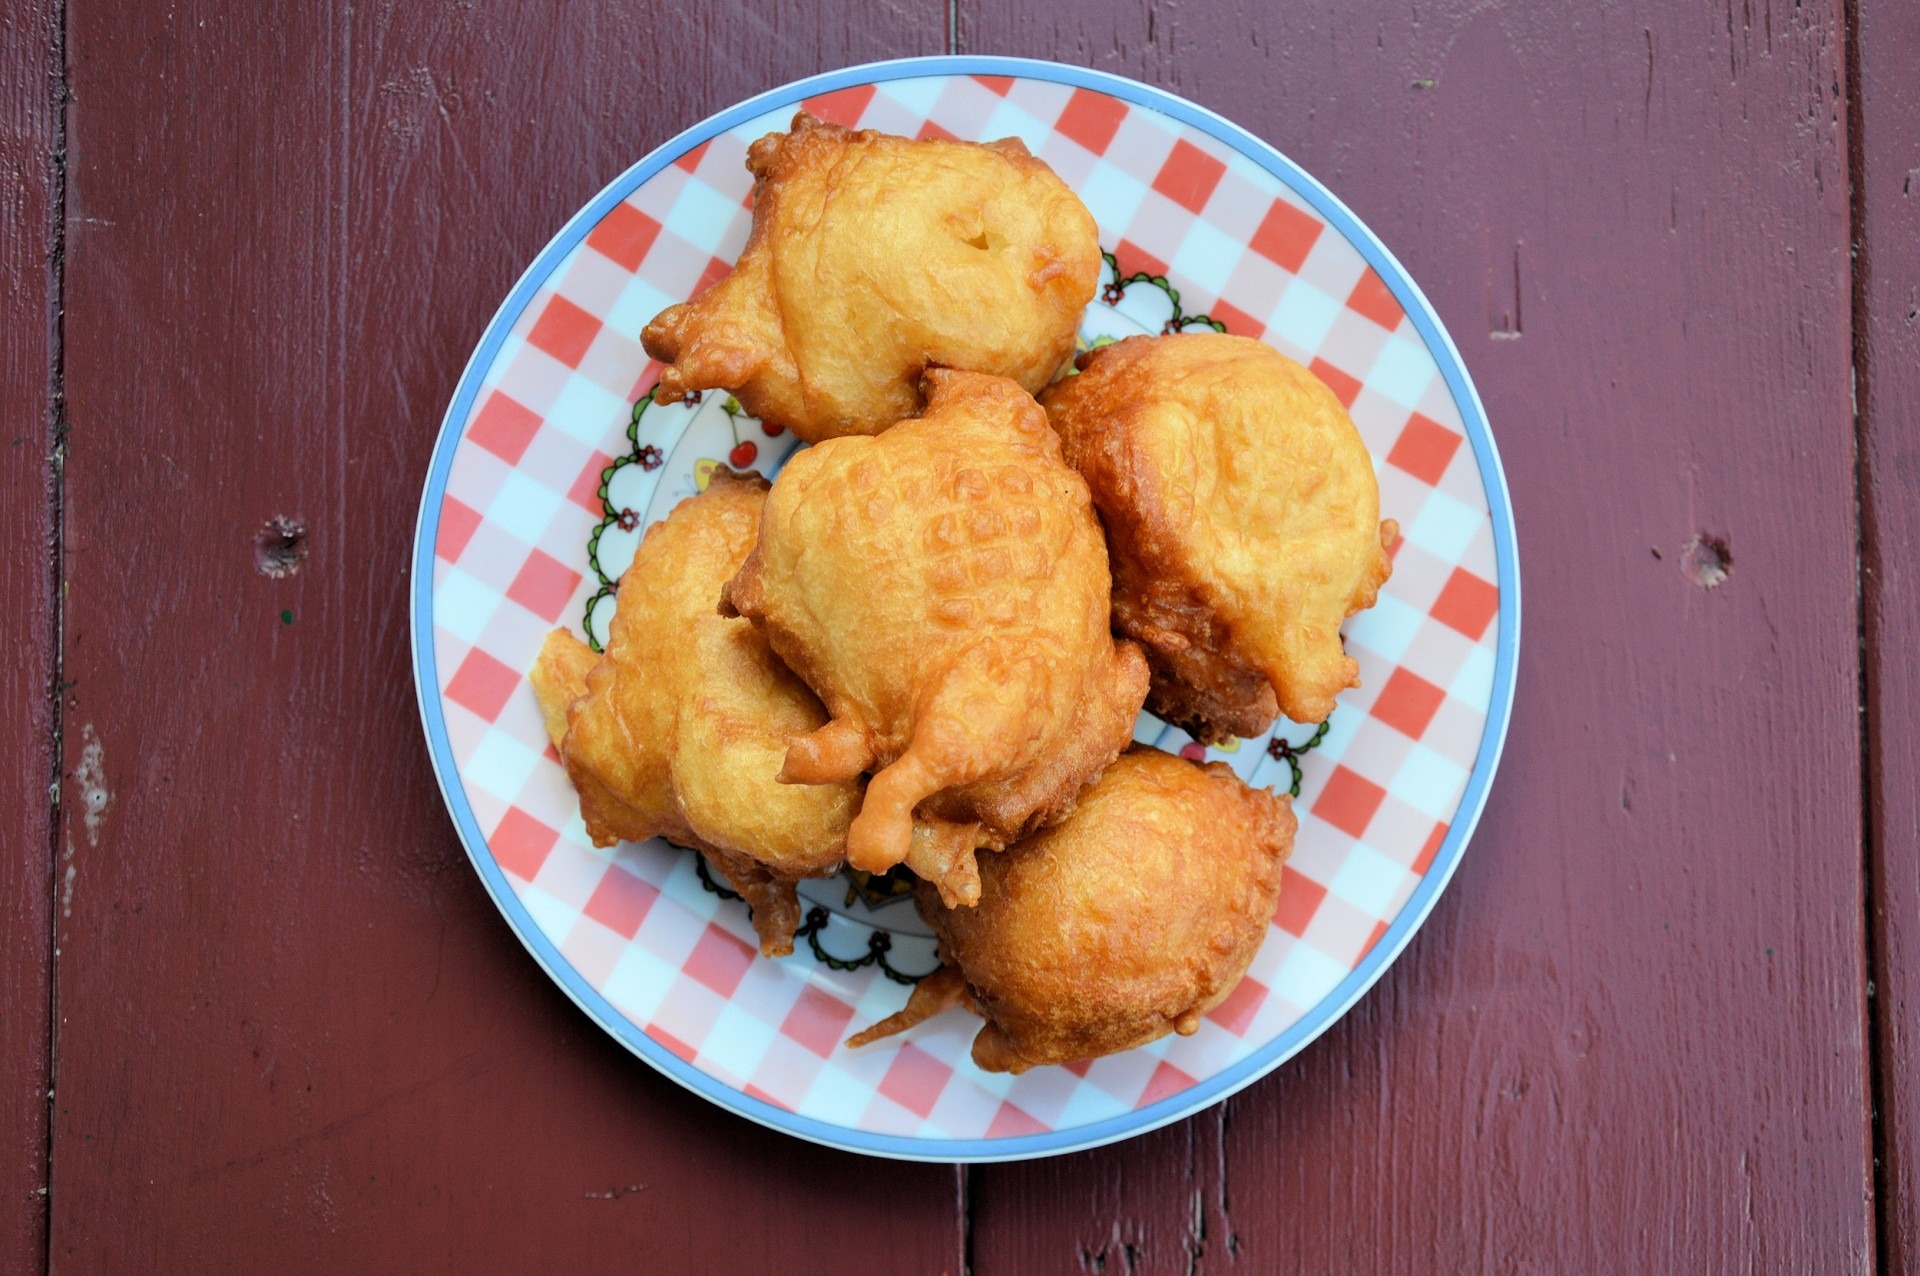
sweet, dish, meal, food, produce, breakfast, baking, gourmet, christmas, snack, dessert, fast food, meat, cuisine, homemade, pastry, cinnamon, batter, fried, gold, sugar, tasty, tradition, baked goods, fritters, fritter, snack food, fried food